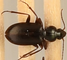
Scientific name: Calathus advena
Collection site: Rocky Mountains NEON (RMNP), plot RMNP_014